Costas loop

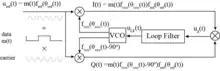
Time domain model of BPSK Costas loop

In the simplest case formula_3. Therefore, formula_3 does not affect the input of the noise-reduction filter.